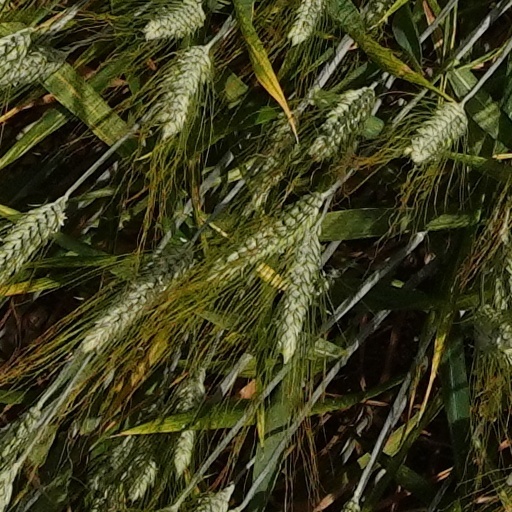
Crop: wheat